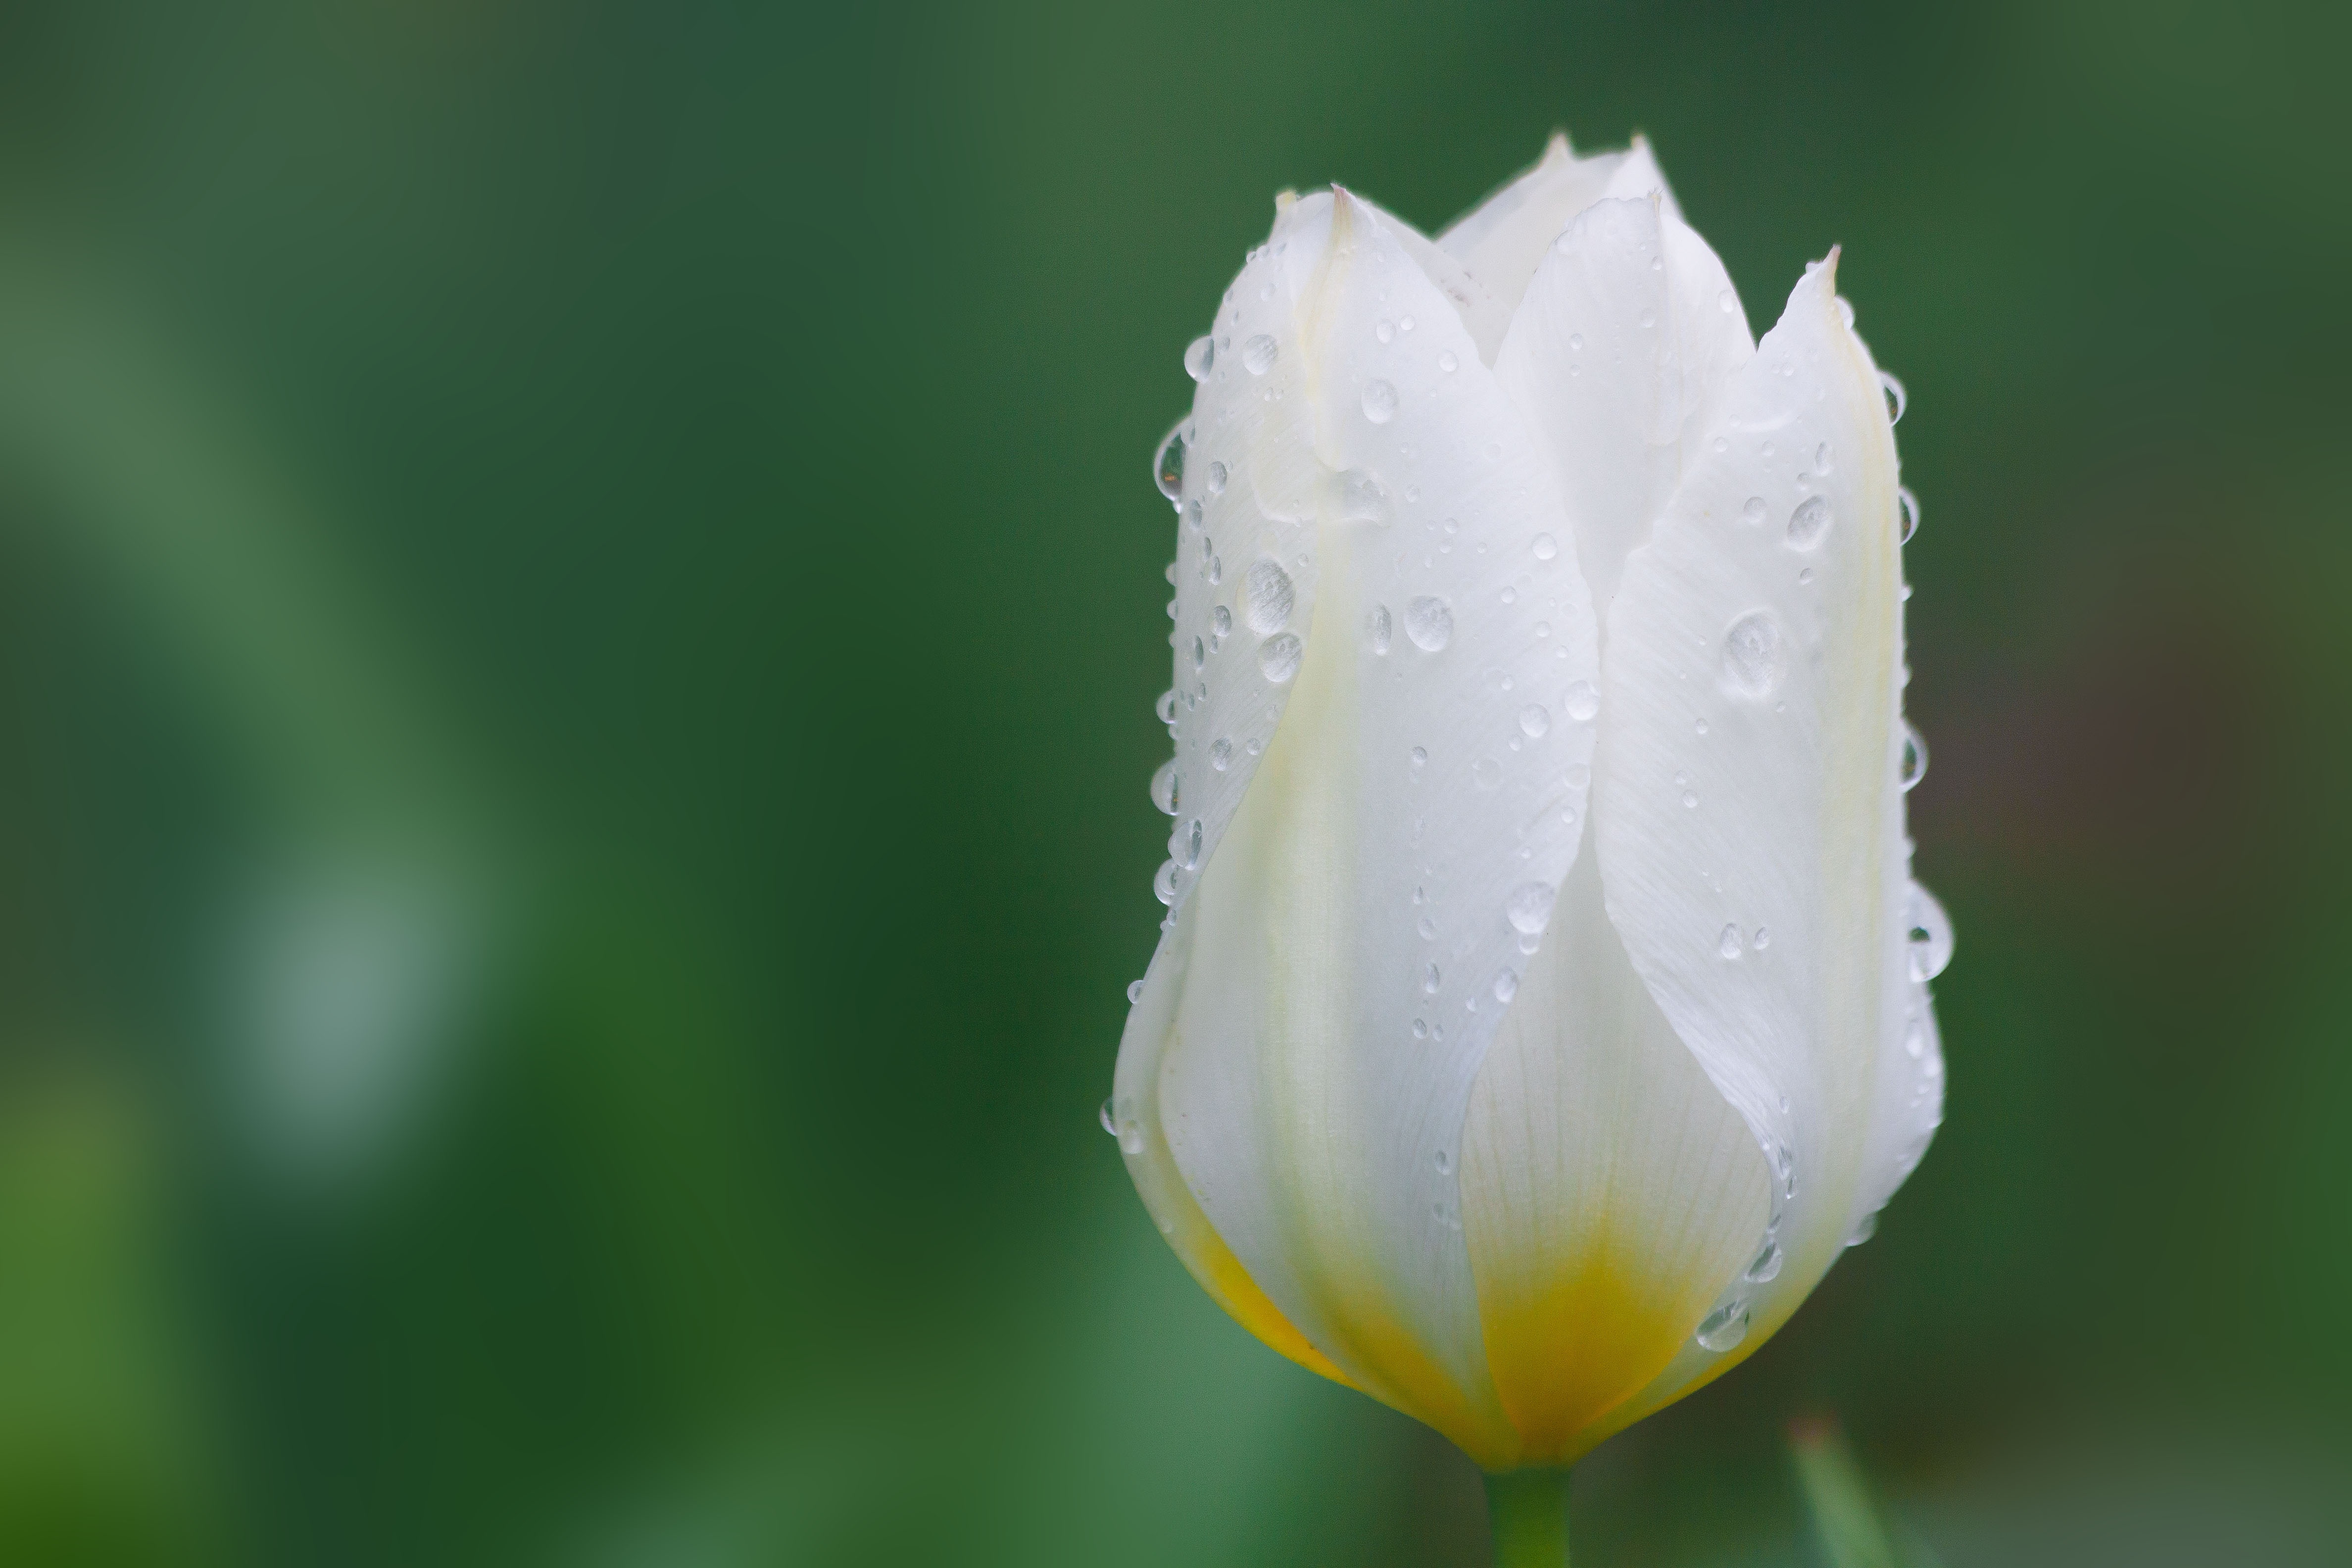
nature, blossom, plant, white, photography, flower, petal, bloom, raindrop, tulip, spring, macro, yellow, garden, close, flora, flowers, close up, bud, macro photography, in the free, flowering plant, schnittblume, lenz, lily family, flower bracts, plant stem, land plant